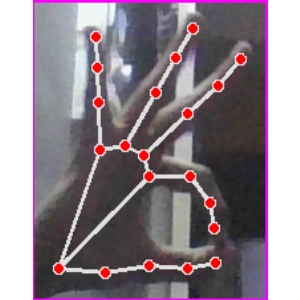
अक्षर: ण